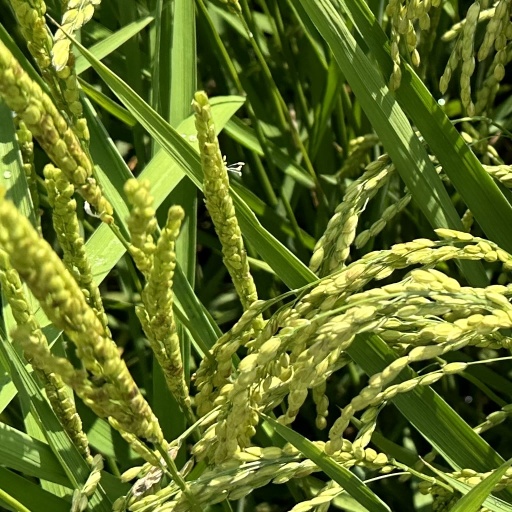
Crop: rice